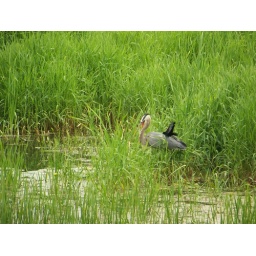
Blue Heron being attacked by a red winged black bird